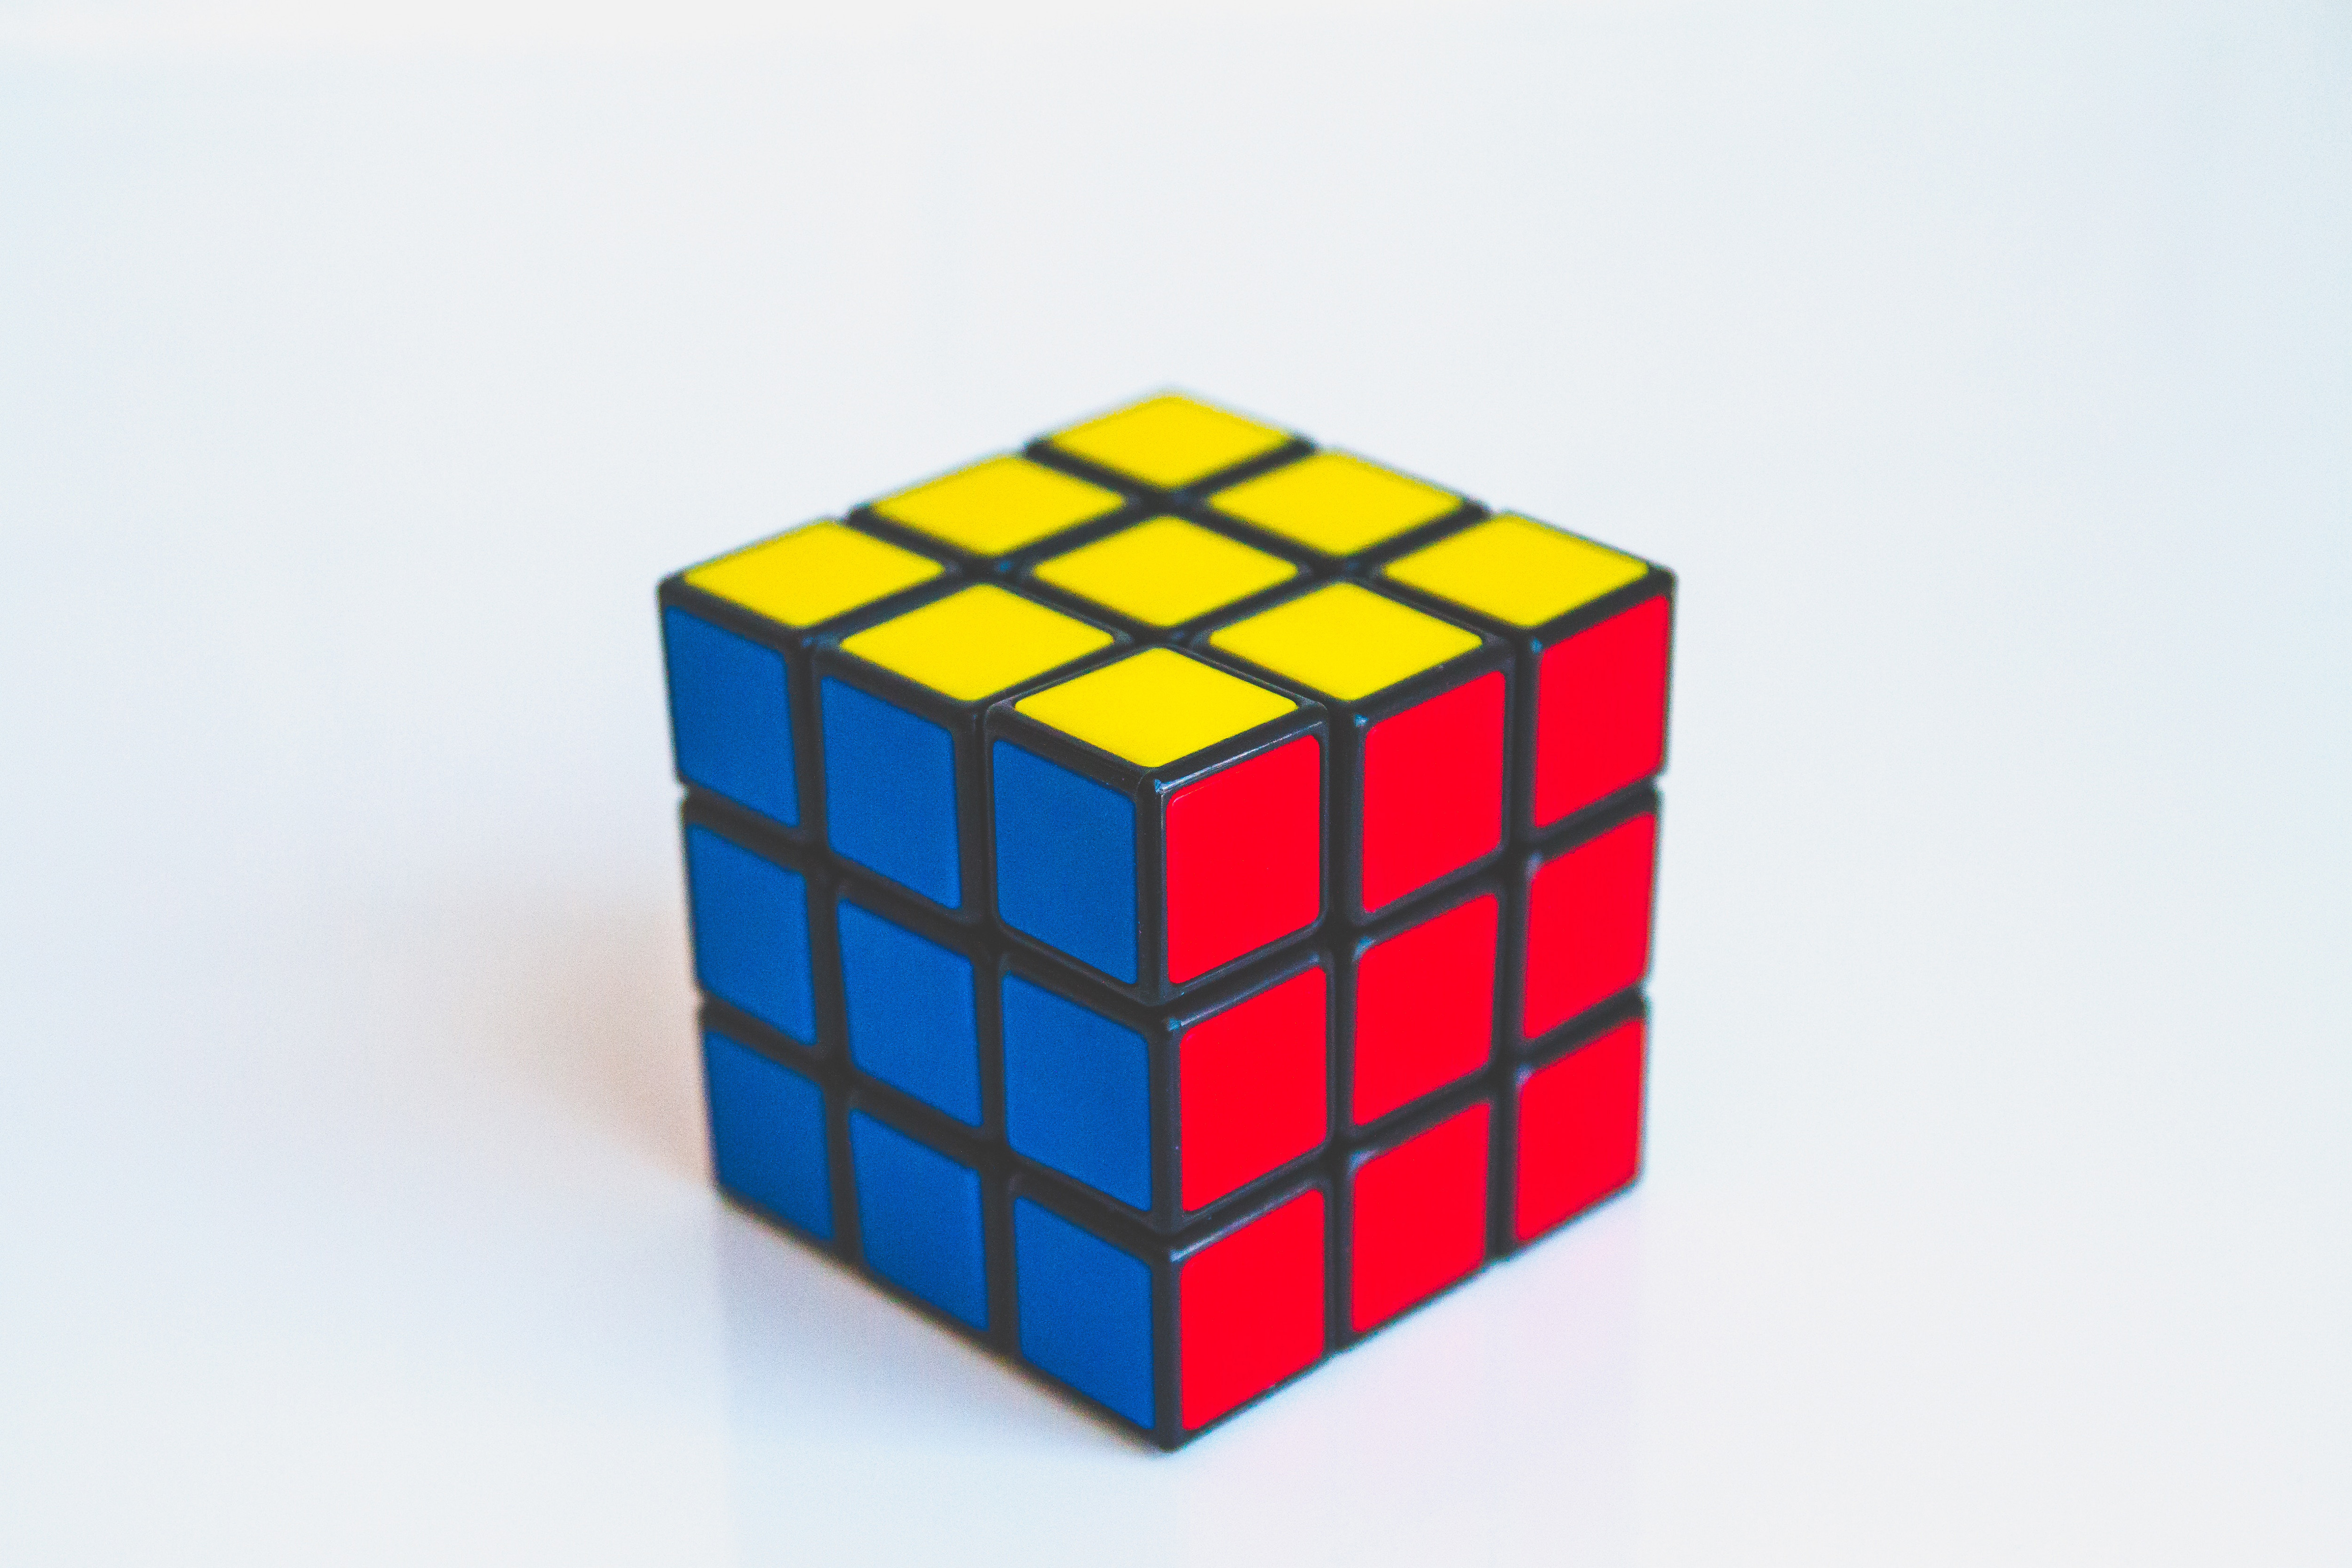
rubik's cube, toy, educational toy, mechanical puzzle, puzzle, pattern, square, rectangle